Schiphol Airport station

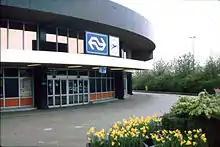
Former entrance of the railway station in 1989, demolished in 1995

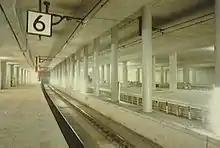
Rail tunnel and underground platforms of the station under construction in 1992

Initially, passengers could only travel as far as Amsterdam's Zuid WTC and RAI stations, as well as south bound towards Leiden, The Hague and Rotterdam. For trips to Amsterdam Centraal station, passengers had to travel to RAI and transfer to a local train. A direct link was created with the construction of the Amsterdam-Schiphol railway in 1986.